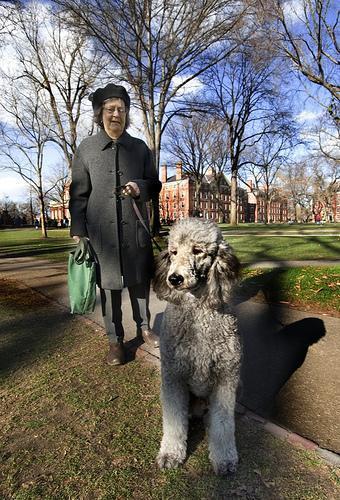
standard_poodle